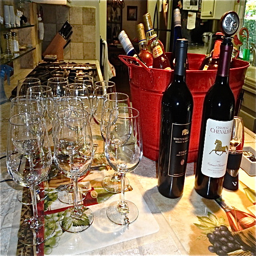
Bottles of wine accompanied with empty glasses to be filled.
A group of wine glasses and bottles on a table and in a bucket.
A selection of wines on a table and in a bin, with wine glasses on the table next to them.
Multiple wine glasses next to multiple bottles of wine.
Several wine bottles and wine glasses in a kitchen